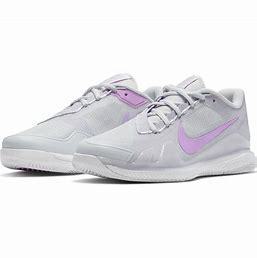
Brand: Nike
Model: Court Zoom Pro